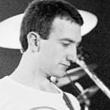
Age: 27